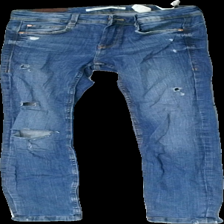
View: front
Type: Jeans
Category: Ladies
Brand: Zara
Colors: Blue
Material: 100% cotton
Cut: Tight
Size: 34
Season: All
Damage location: middle center
Price range: 50-100
Recommended usage: Reuse
Description: blå jeans med hål, slitna vid fötterna